Henry Kelsey

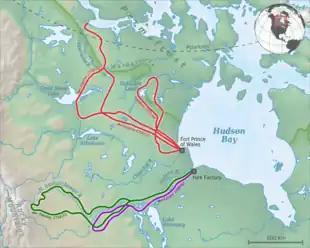
Henry Kelsey's possible route to the Great Plains is shown in purple on the map.

In 1690, HBC governor at York Factory, George Geyer, sent Kelsey on a journey up the Nelson River "to call, encourage, and invite the remoter [First Nations people] to a trade with us." Beaver pelts were the item most desired by the HBC. Kelsey left York Factory on 12 June 1690 with a group of indigenous people and proceeded by canoe up the Nelson River (southwest). He carried with him a sample of hatchets, beads, and tobacco the company offered. Kelsey and the First Nations people reached a place he named Deering's Point, probably near present-day The Pas, Manitoba, on 10 July after a journey of 600 miles; they had passed through five lakes and undertaken 33 portages. Deering's Point became a gathering place for First Nations people who journeyed down the Nelson River to trade at York Factory. Kelsey sent a letter, carried by First Nations people, back to York Factory with his observations about the journey and the First Nations people he had met. He said that the various indigenous nations were continually at war with each other, which hindered prospects for trade. Kelsey spent the winter near Deering's Point.